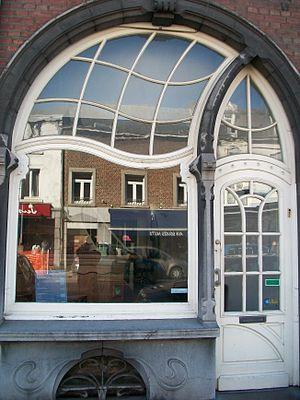
jambes av.materne 82
La Maison aux deux vitrines est une double maison de commerce de style Art nouveau située à Jambes aux nᵒˢ 82/84 de l'avenue Jean Materne.